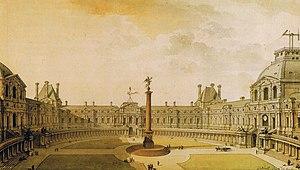
Aquarelle présentant l'aménagement de la Cour Carrée du Louvre
Charles De Wailly, né le 9 novembre 1730 à Paris et mort le 2 novembre 1798 à Paris, est un architecte français.
La réunion du Louvre et des Tuileries est un projet qui consistait à réunir les deux résidences royales du Louvre et des Tuileries en un seul et même bâtiment palatial.